Jay Robert McColl

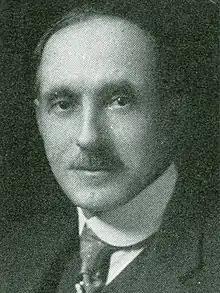
McColl circa 1927

Jay Robert McColl (March 24, 1867 – 1936) was the dean of Engineering for University of Detroit starting in 1911. A Detroit elementary school is named after him.